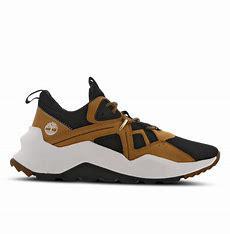
Brand: Timberland
Model: Madbury